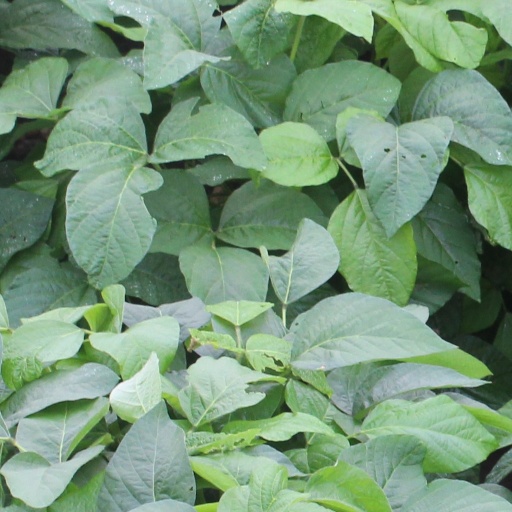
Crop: soybean